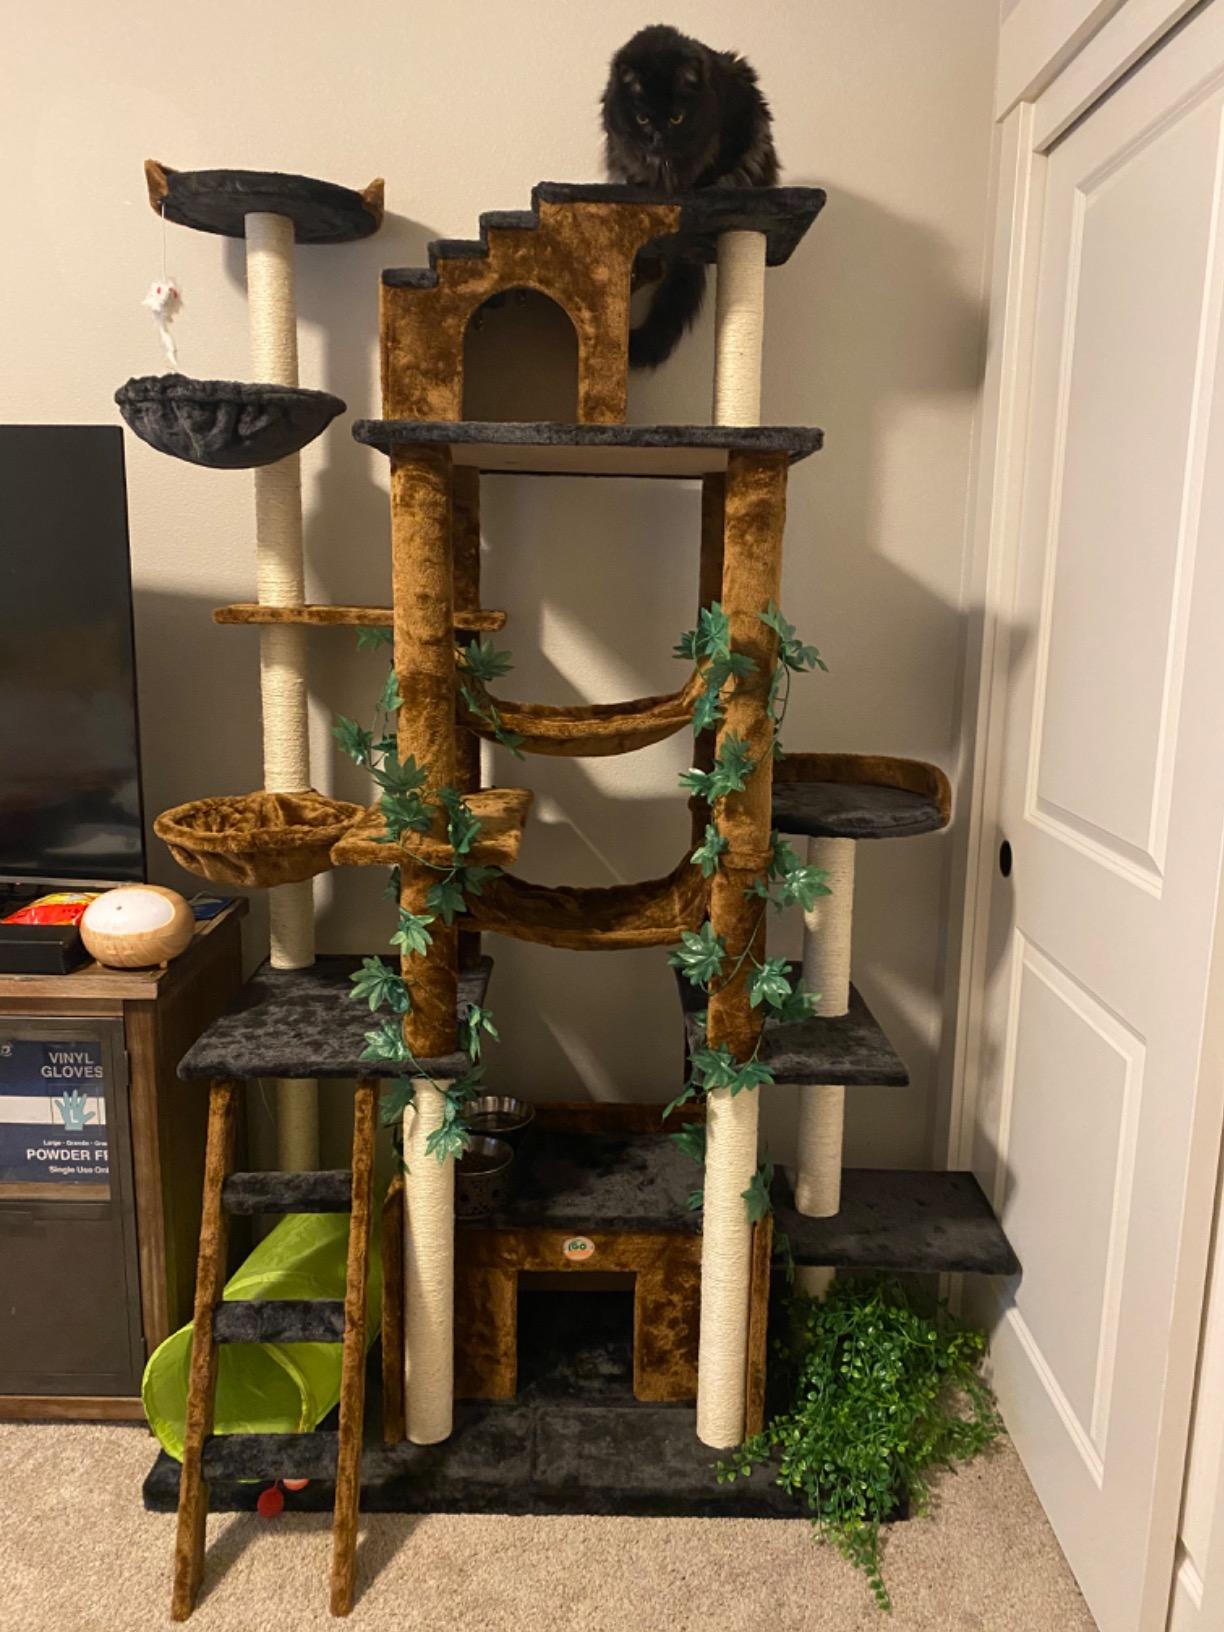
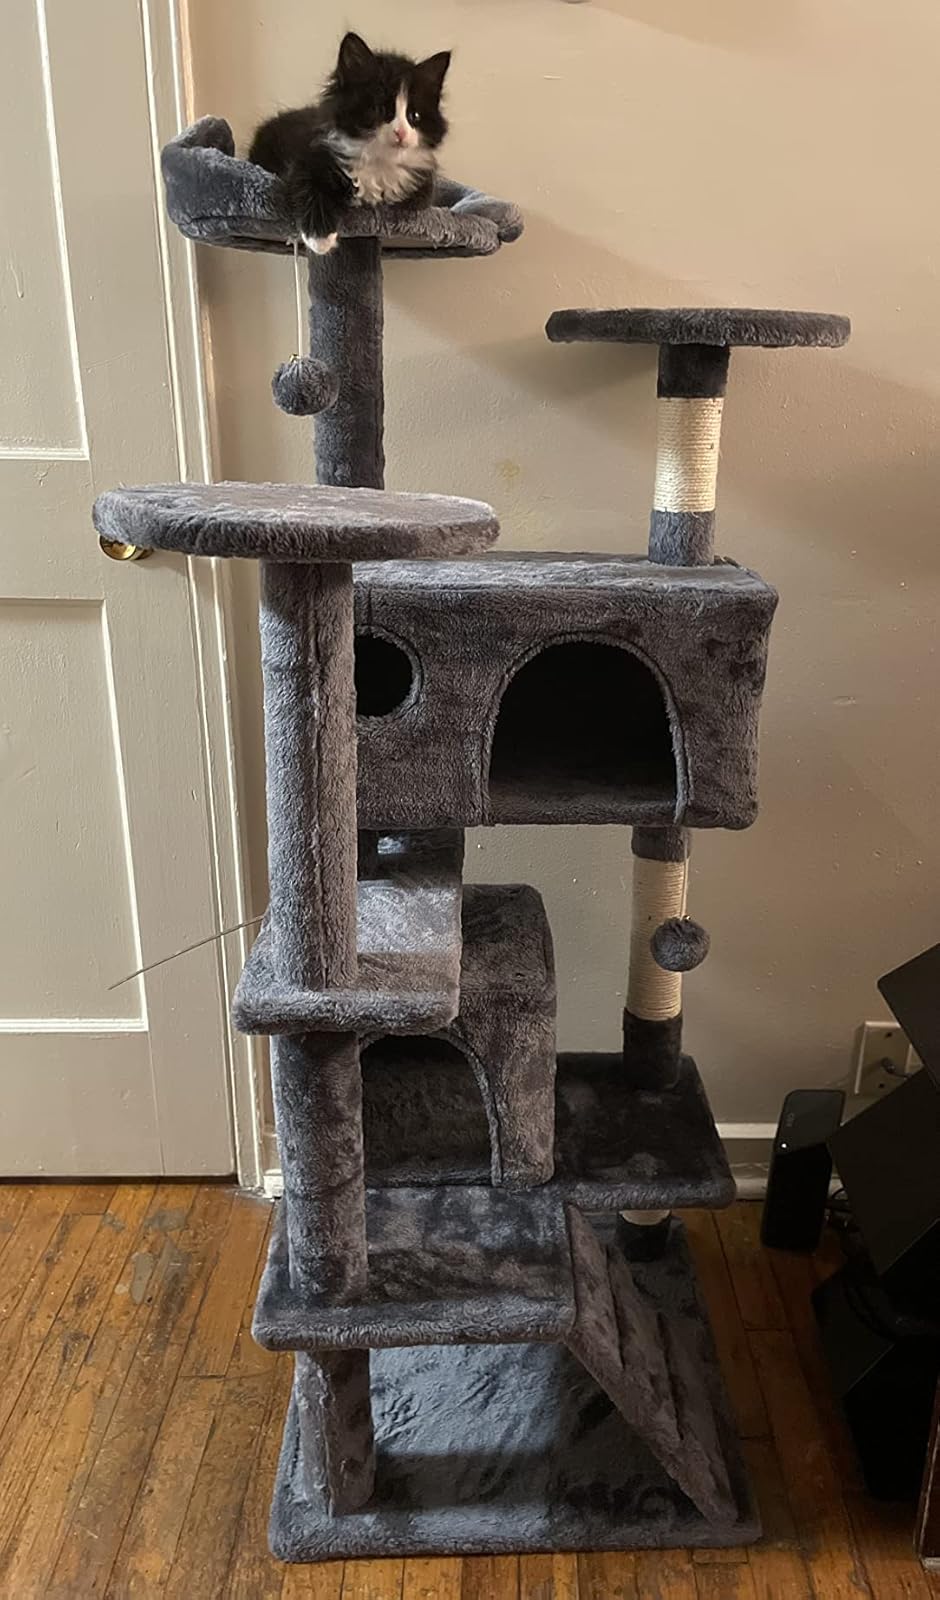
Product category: items_cat tree
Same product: no